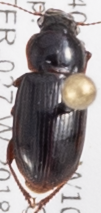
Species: Harpalus desertus
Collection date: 2018-06-14
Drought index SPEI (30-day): -0.39
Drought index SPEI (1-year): -0.9
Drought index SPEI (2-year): -0.71